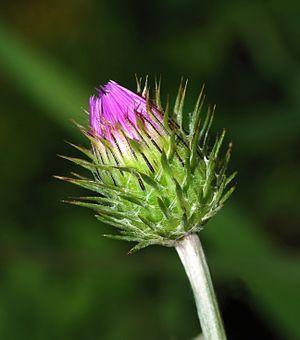
Bouton de chardon laiteux (Galactites elegans).
Galactites tomentosa Moench, 1794, le Chardon laiteux, Chardon élégant, Galactite tomenteuse ou cotonneuse ou encore Galactitès entre autres noms, est une espèce de plantes herbacées de la famille des Asteraceae. D'origine méditerranéenne, c'est une plante proche des chardons et des cirses. Le nom scientifique du genre évoque en grec le lait, allusion à la couleur laiteuse des tiges et surtout aux nervures blanchâtres des feuilles des Galactites.